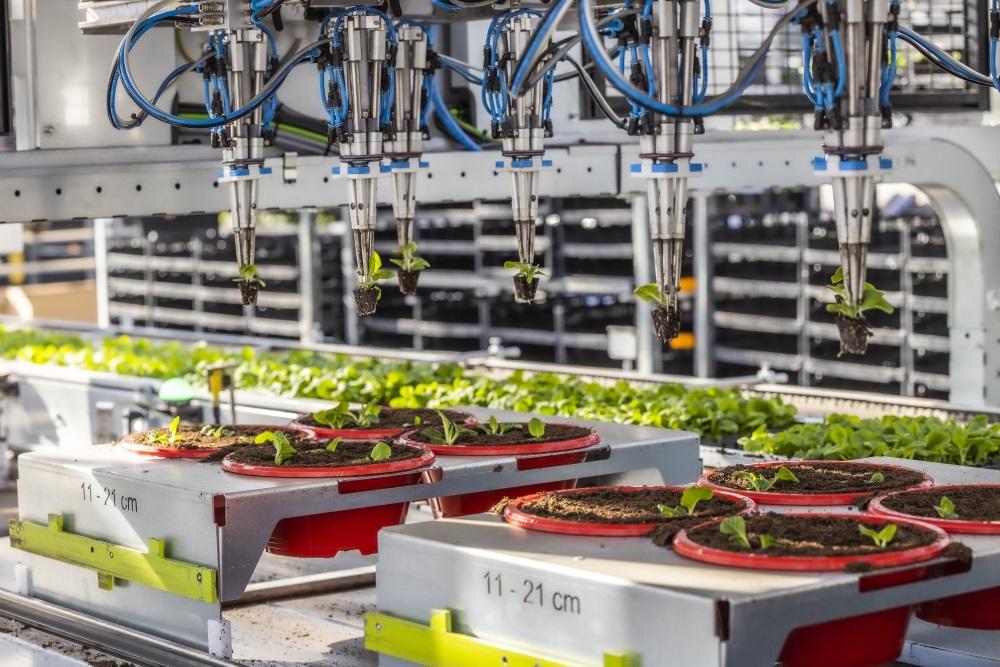
Kilimo cha kisasa ambapo mboga za majani zimepandwa kwenye vyombo vilivyojazwa udongo, na juu kuna mashine na mabomba yanayotumika kumwagilia mimea hiyo, hii husaidia kuongeza ufanisi wa uzalishaji na hivyo kujipatia kipato.